1931 24 Hours of Le Mans

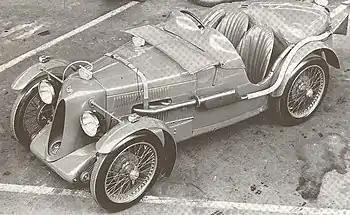
MG Midget C-type

A number of teams and drivers were racing the weekend before at events across Europe, which made preparations difficult. Arthur Fox, in one of his Talbots, gave Alfa drivers Birkin, Howe and Campari a lift to London from Dublin where they had all been racing in the Irish Grand Prix meeting.